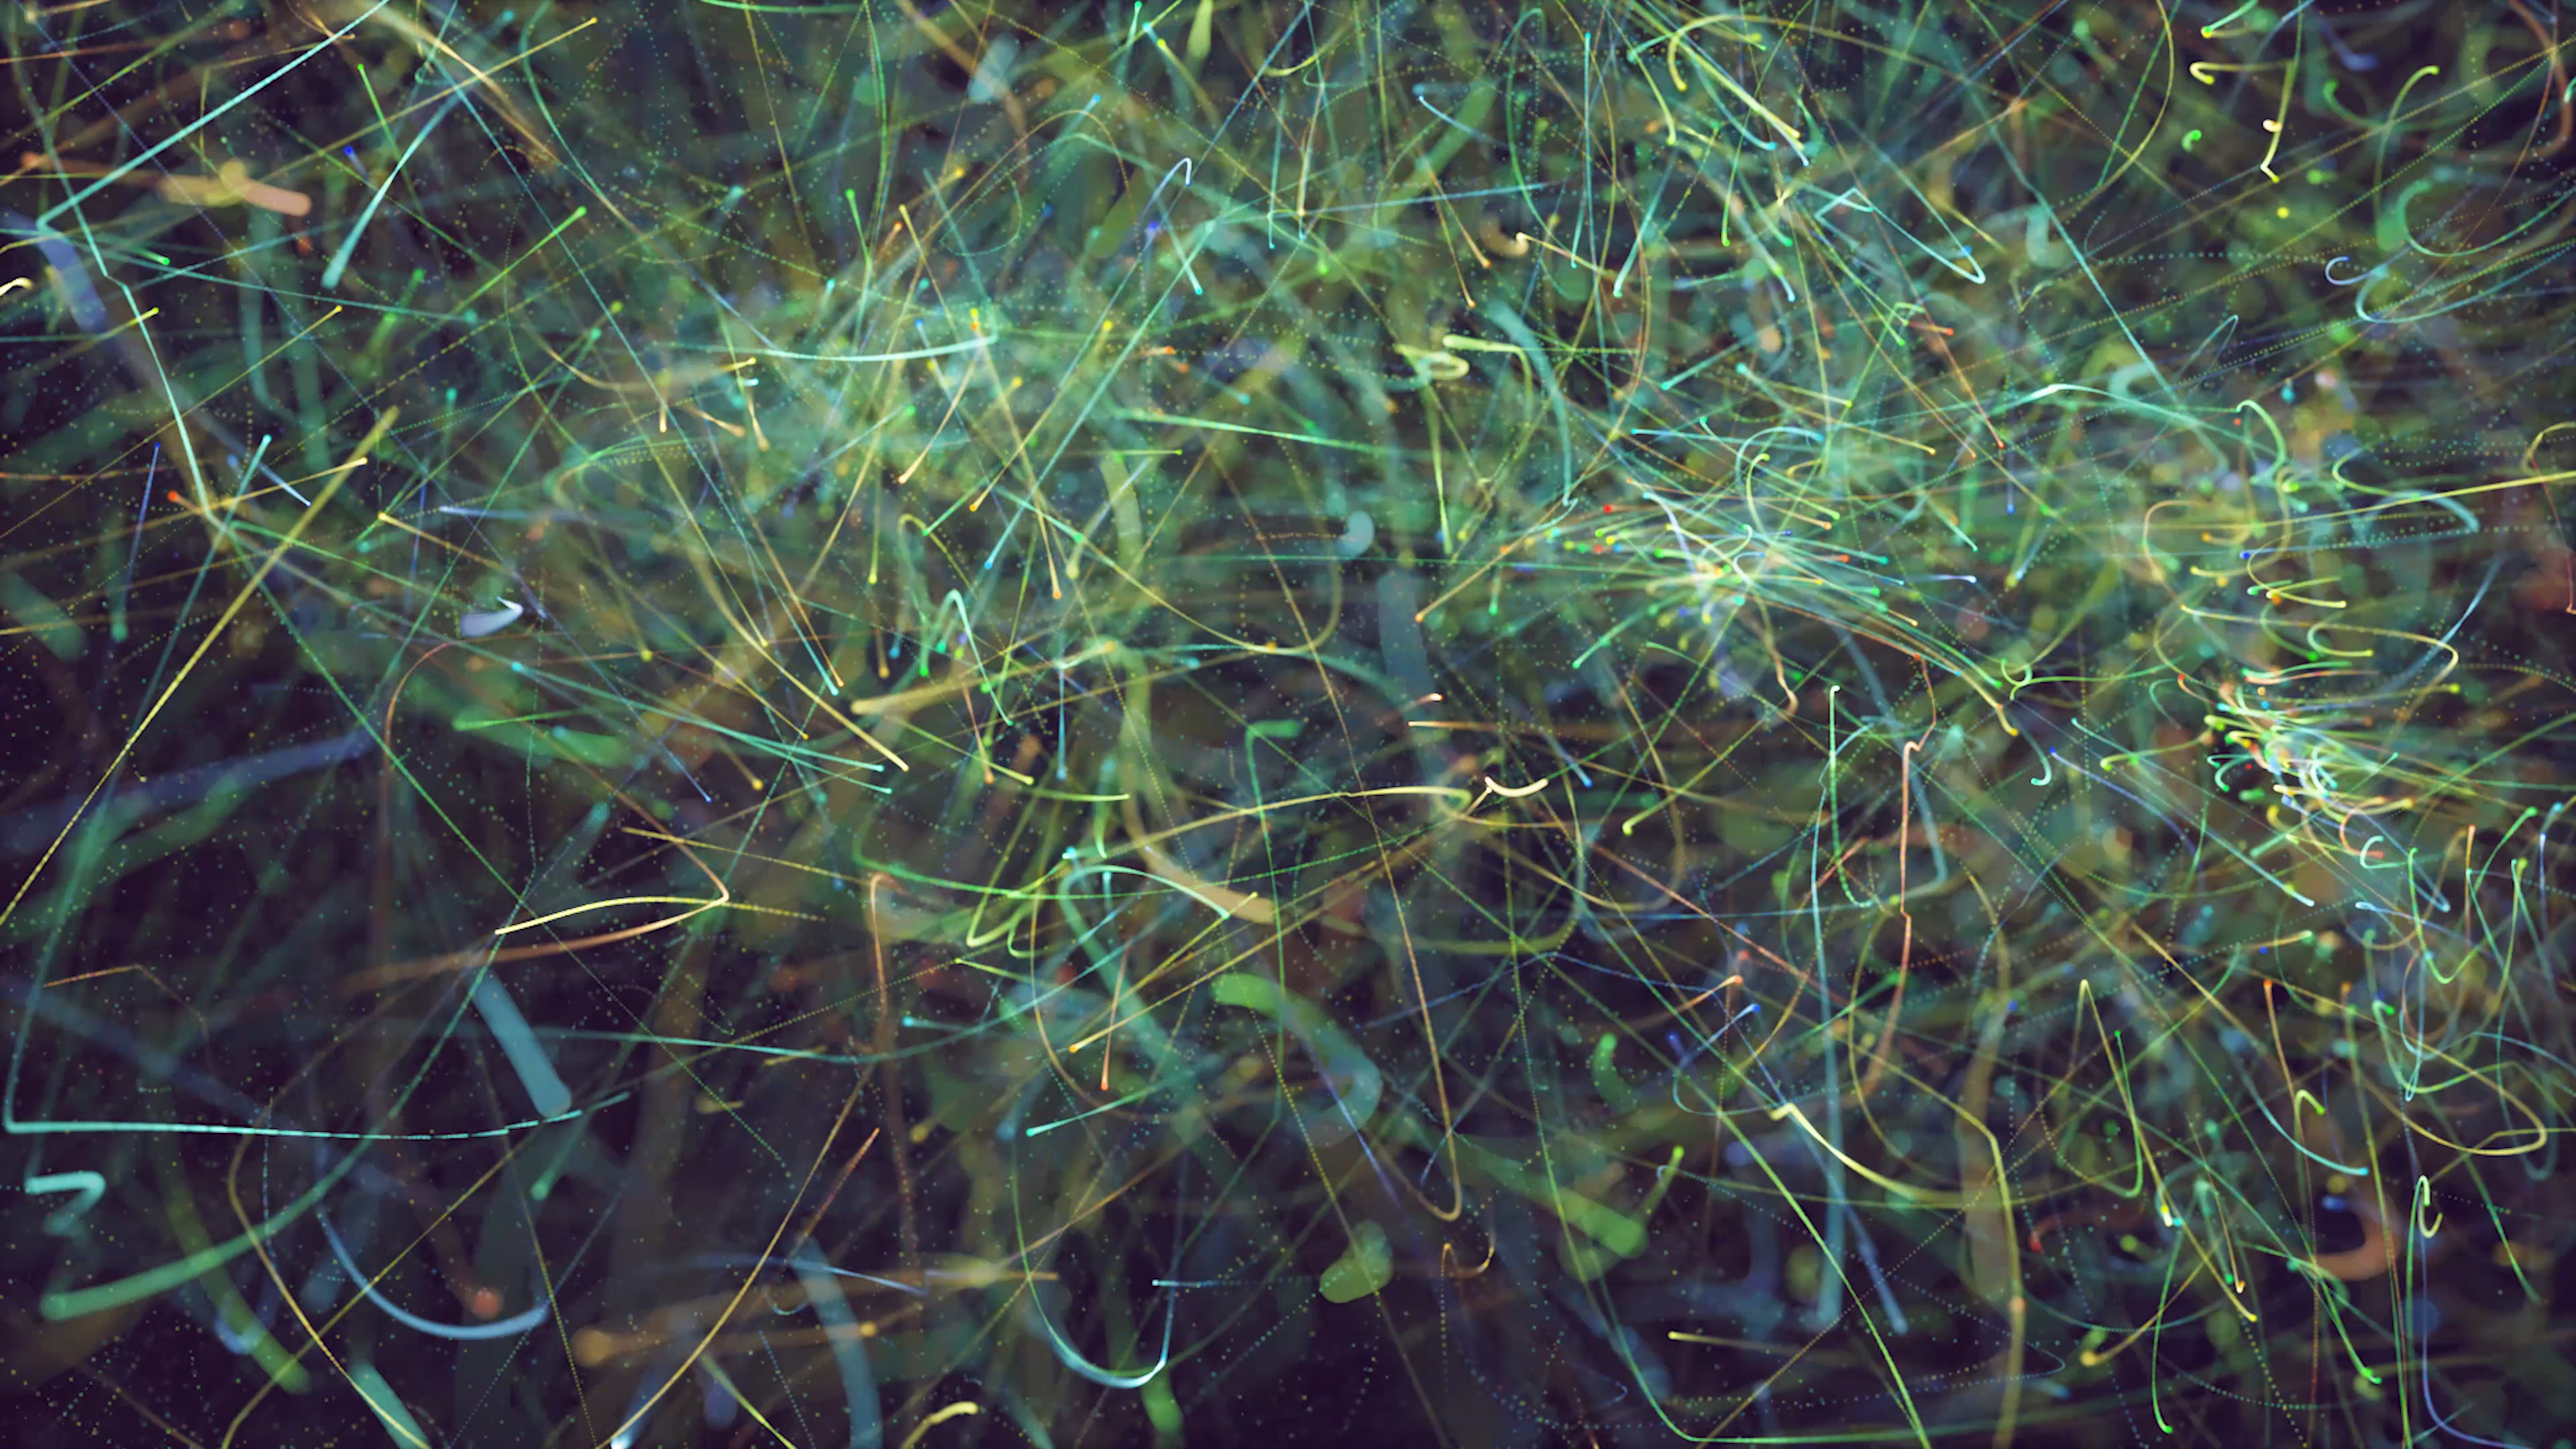
terrestrial plant, water, plant, pattern, grass, electric blue, space, science, astronomical object, circle, darkness, event, twig, graphics, marine biology, night, art, natural material, aquatic plant, Fennel pondweed